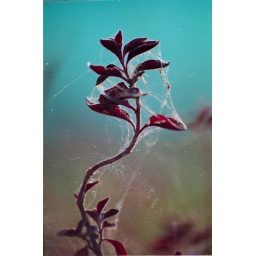
A small twig near necklace road station. The blue is from the fibre glass roof